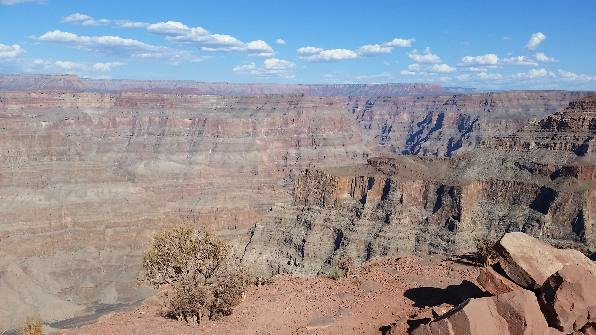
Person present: No